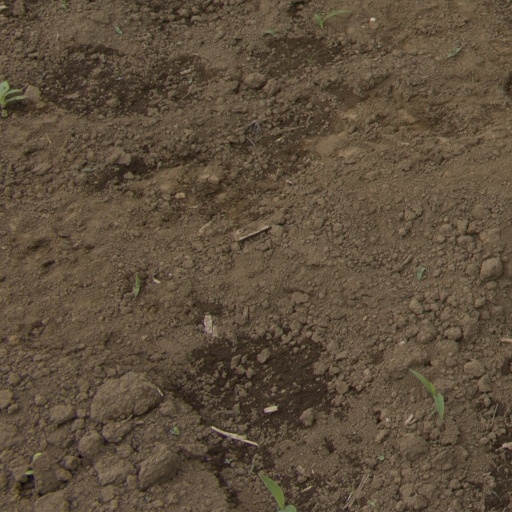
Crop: Jerusalem artichoke